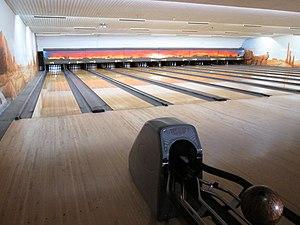
Le Bowling des Pyrénées à Pau.
Le bowling /bu.liŋ/, également appelé jeu de boules, jeu de quilles ou simplement quilles au Québec, est un jeu qui a été popularisé sous sa forme actuelle aux États-Unis et qui consiste à renverser des quilles à l'aide d'une boule.